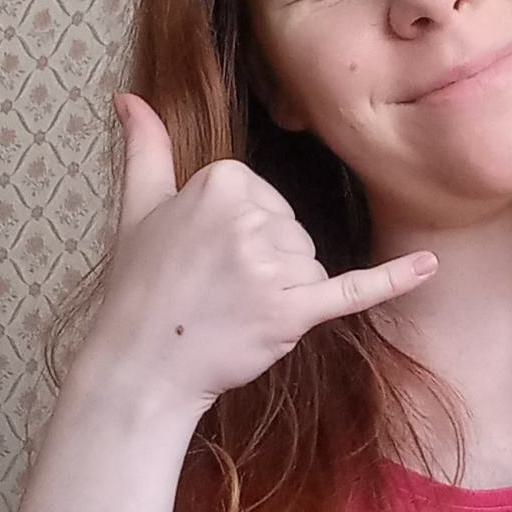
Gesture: call